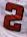
Number: 2